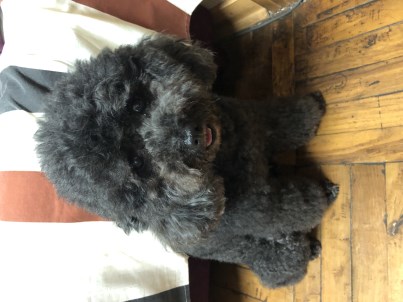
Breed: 2925-n000114-toy_poodle